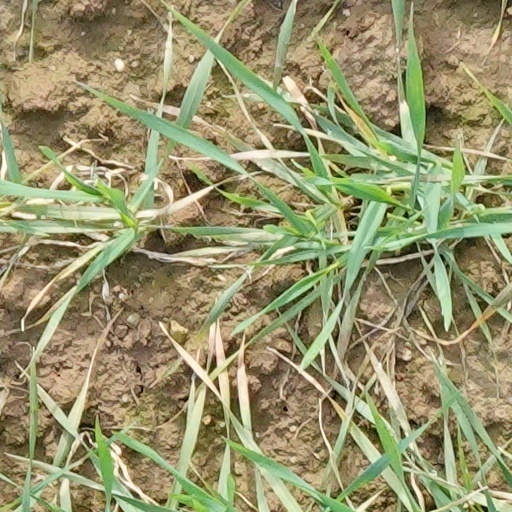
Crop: wheat